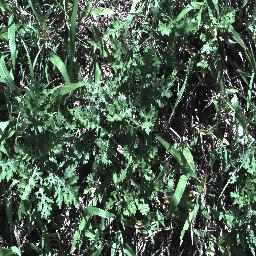
Label: parthenium